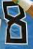
Number: 8